Government Offices Great George Street

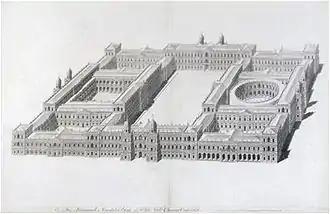
Inigo Jones's unused 1638 design for a new Whitehall Palace, engraved by an assistant and eventually published in 1749

GOGGS was designed by John Brydon following a competition in 1898. The design was "derived from Inigo Jones’ design for a new Whitehall Palace" in the 1630s. Construction took place in two phases – the eastern end was completed in 1908, and the western end was completed in 1917. It was originally built as offices for the Board of Education, the Local Government Board and the local Ministry of Works Office; HM Treasury moved into the building in 1940. During the early 1970s, the building also housed several departments of the Foreign & Commonwealth Office, primarily in the western half of the building.